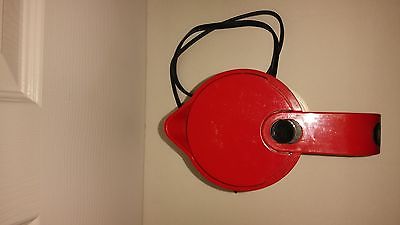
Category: kettle